Mariano Zufía Urrizalqui

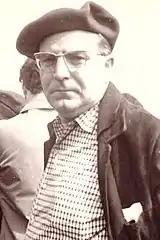
Zubiaur

Since the late 1960s Zufía, deputy director of the Pamplona Banco de Bilbao branch and member of the city council, was a recognized and well-positioned figure in Navarre; as such he started frequenting meetings of the carlohuguista command group, organized across the border in Arbonne. His party activity became increasingly hectic; he took part in executive sittings, delivered lectures at various courses or attended semi-legal assemblies. Following reformatting of Carlist structures into Partido Carlista, in 1970 or 1971 he entered so-called Gabinete Ideológico, a doctrinal council of the organization; Zufía formed part of a 3-member Comisión Delegada for socio-economic studies. In late 1971 two Carlist members of the outgoing Cortes, José Zubiaur and Auxilio Goñi, refused to sign an in-blanco resignation, required by Carlos Hugo as a condition of their endorsement in the forthcoming elections. Zufía tried to persuade Zubiaur to accept the scheme, but failed. Eventually Zubiaur and Goñi secured recommendations needed for Zufía to stand in the elections. His campaign focused on peace, social justice, Navarre and family, but he failed.